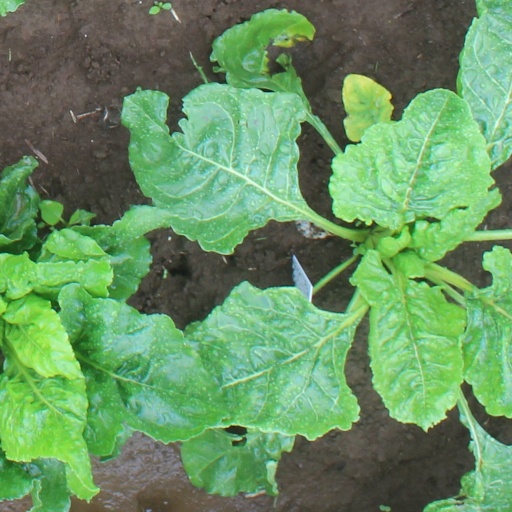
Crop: sugar beet